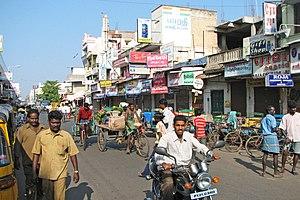
Rue de Pondichéry, Inde
Pondichéry ou Puducherry est une ville du Sud-Est de l'Inde, capitale du territoire de Pondichéry et principale ville du district de Pondichéry, enclavée au Tamil Nadu.
Pierre Sonnerat est un dessinateur, un naturaliste et un explorateur français, né le 18 août 1748 à Lyon et mort le 31 mars 1814 à Paris. Il est surtout connu pour ses deux récits de voyage en Asie, superbement illustrés de gravures de sa main. Son second ouvrage qui connut un immense succès, contribua à mieux faire connaître la civilisation indienne. Il est célèbre parmi les naturalistes, pour avoir donné les premières descriptions et illustrations savantes de quelques mammifères et de nombreux oiseaux et plantes d'Asie tropicale. C'était aussi un homme des Lumières, opposé à l'esclavage et désireux de diffuser les connaissances utiles au progrès matériel.